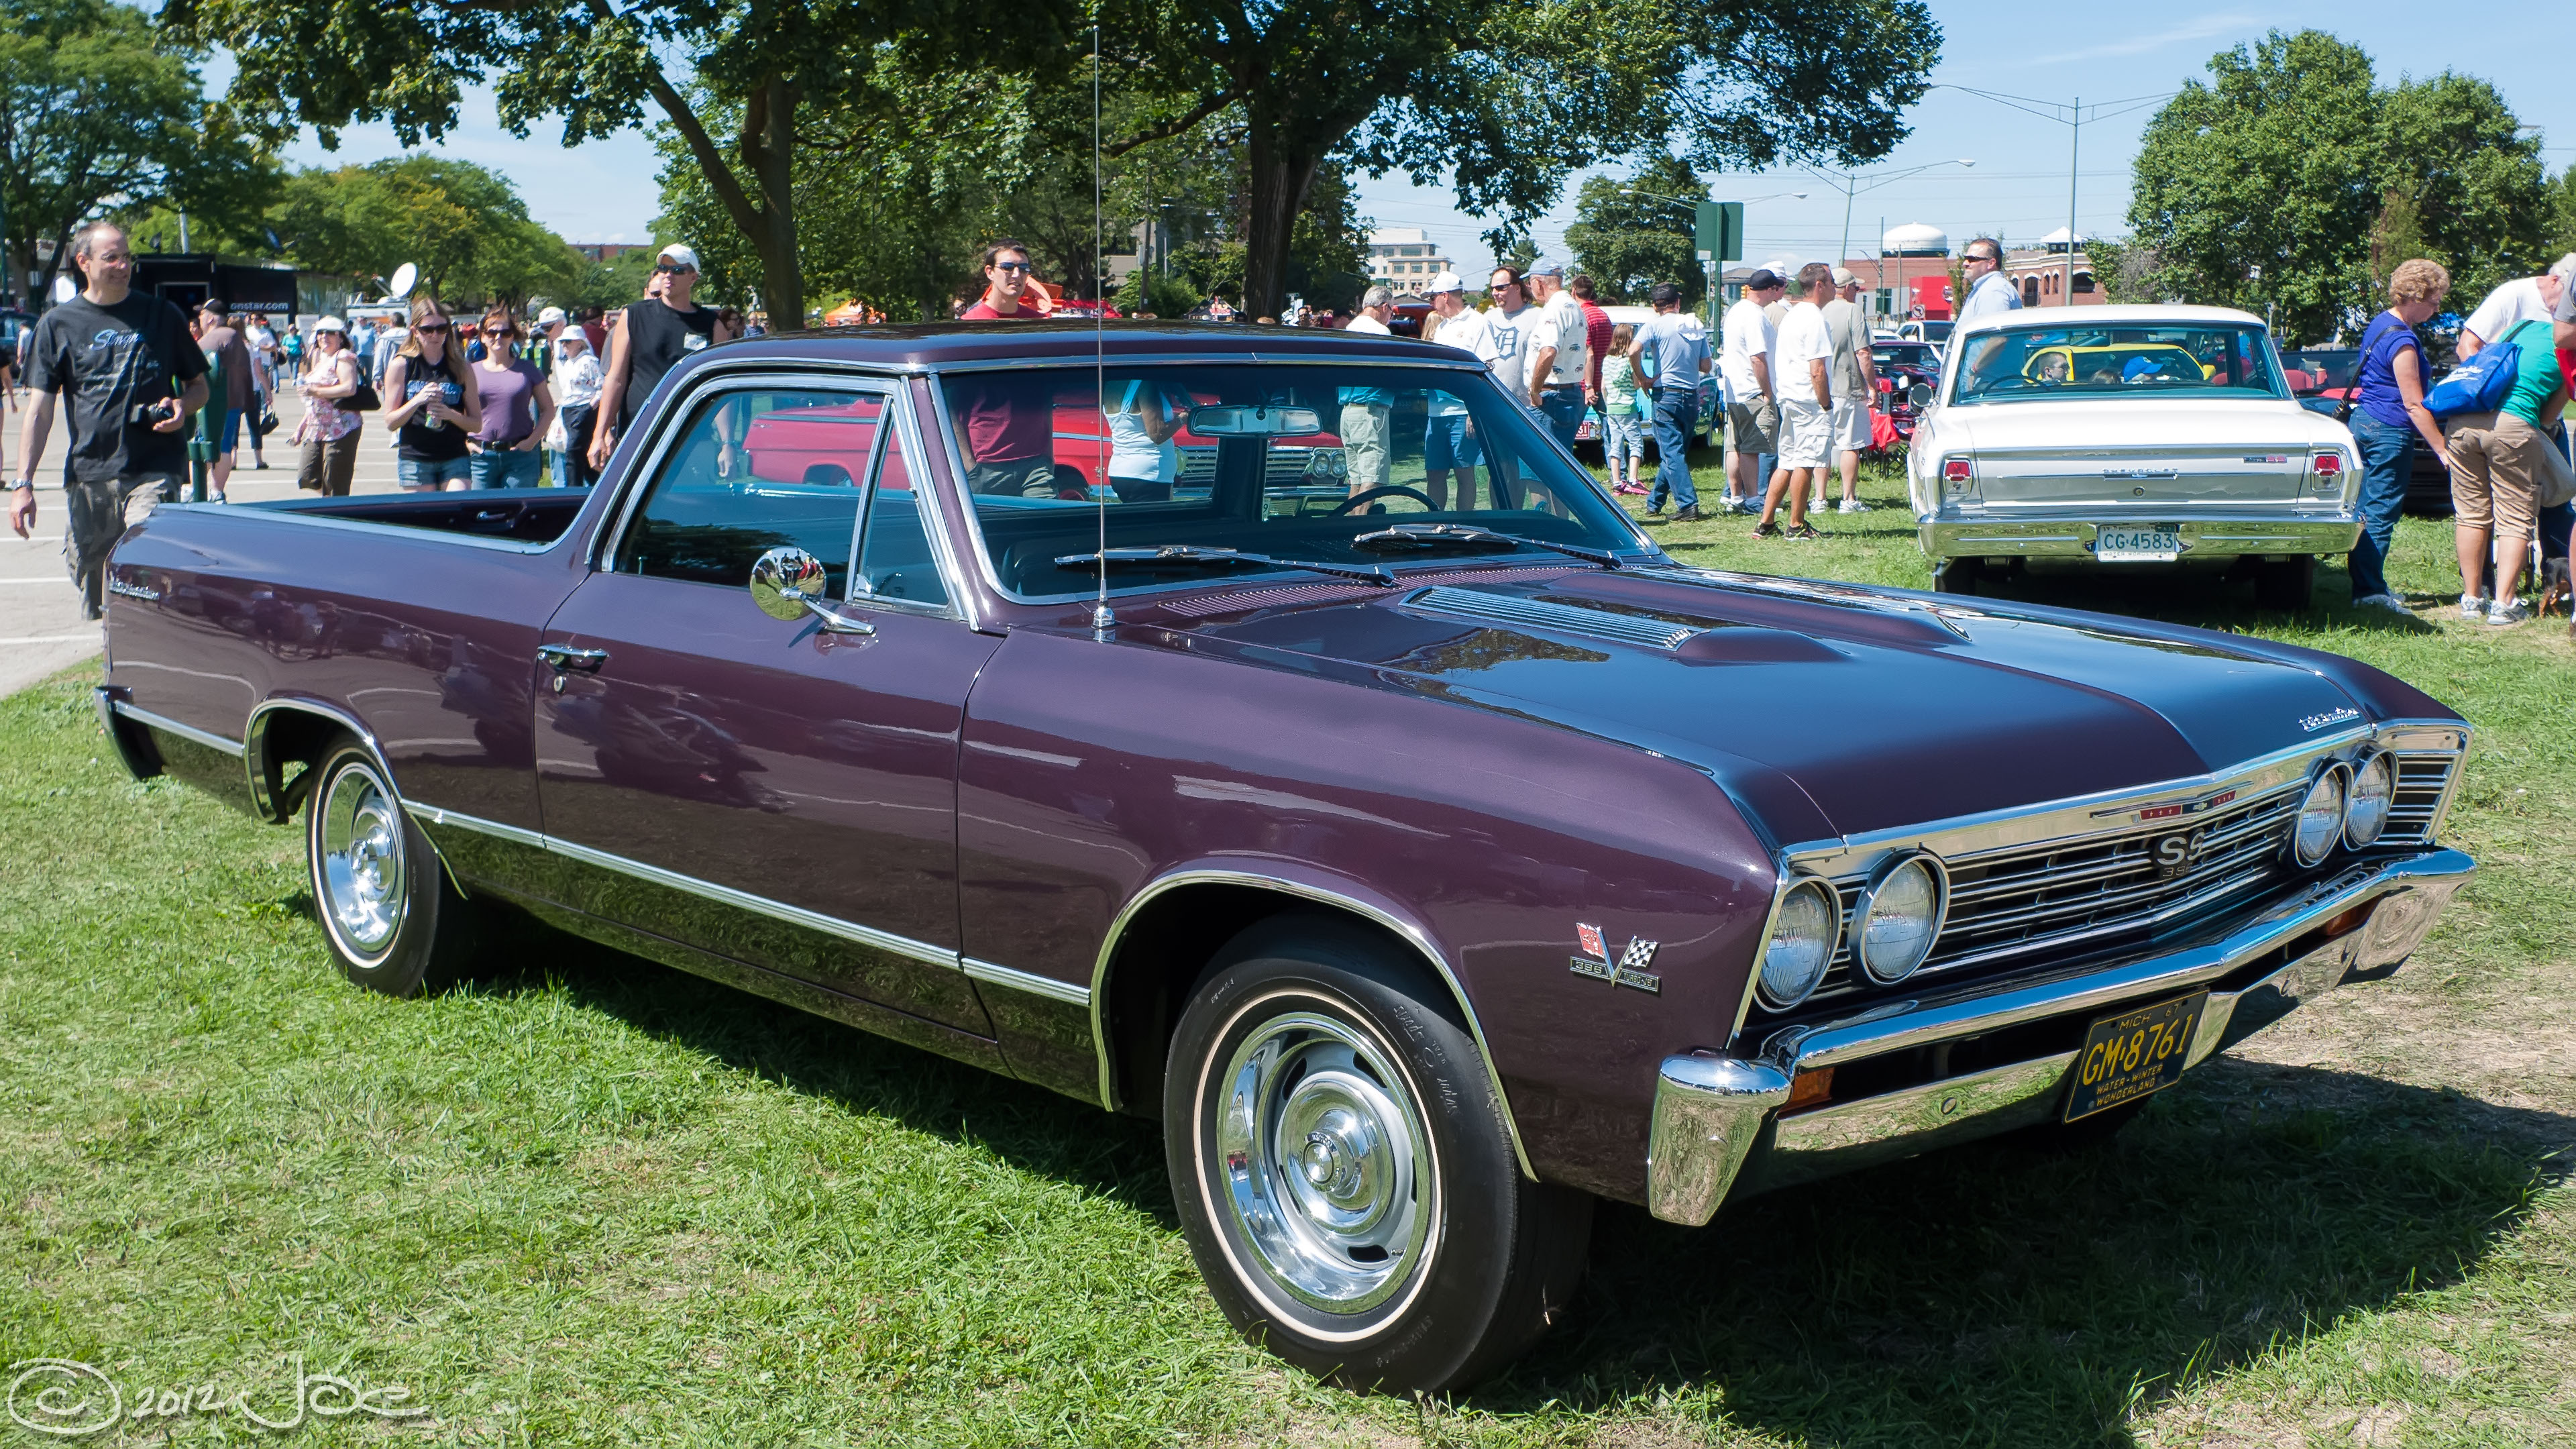
car, vehicle, show, muscle car, cruise, 2012, dream, sedan, classic, woodward, chevrolet, antique car, land vehicle, automobile make, automotive exterior, compact car